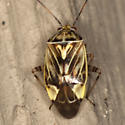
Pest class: lygus_bug